October 1 (film)

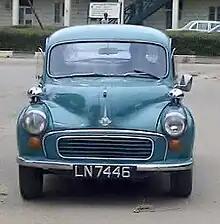
A square-shaped, teal car.

Filming began in August 2013 in Lagos, with additional shooting in Ilara-Mokin, Akure, and villages neighbouring Akure. The production team was made up of approximately a hundred people and the film was shot using Red cameras. Modern inventions captured during principal photography were digitally removed during post-production. Shooting ended in September after 42 days.